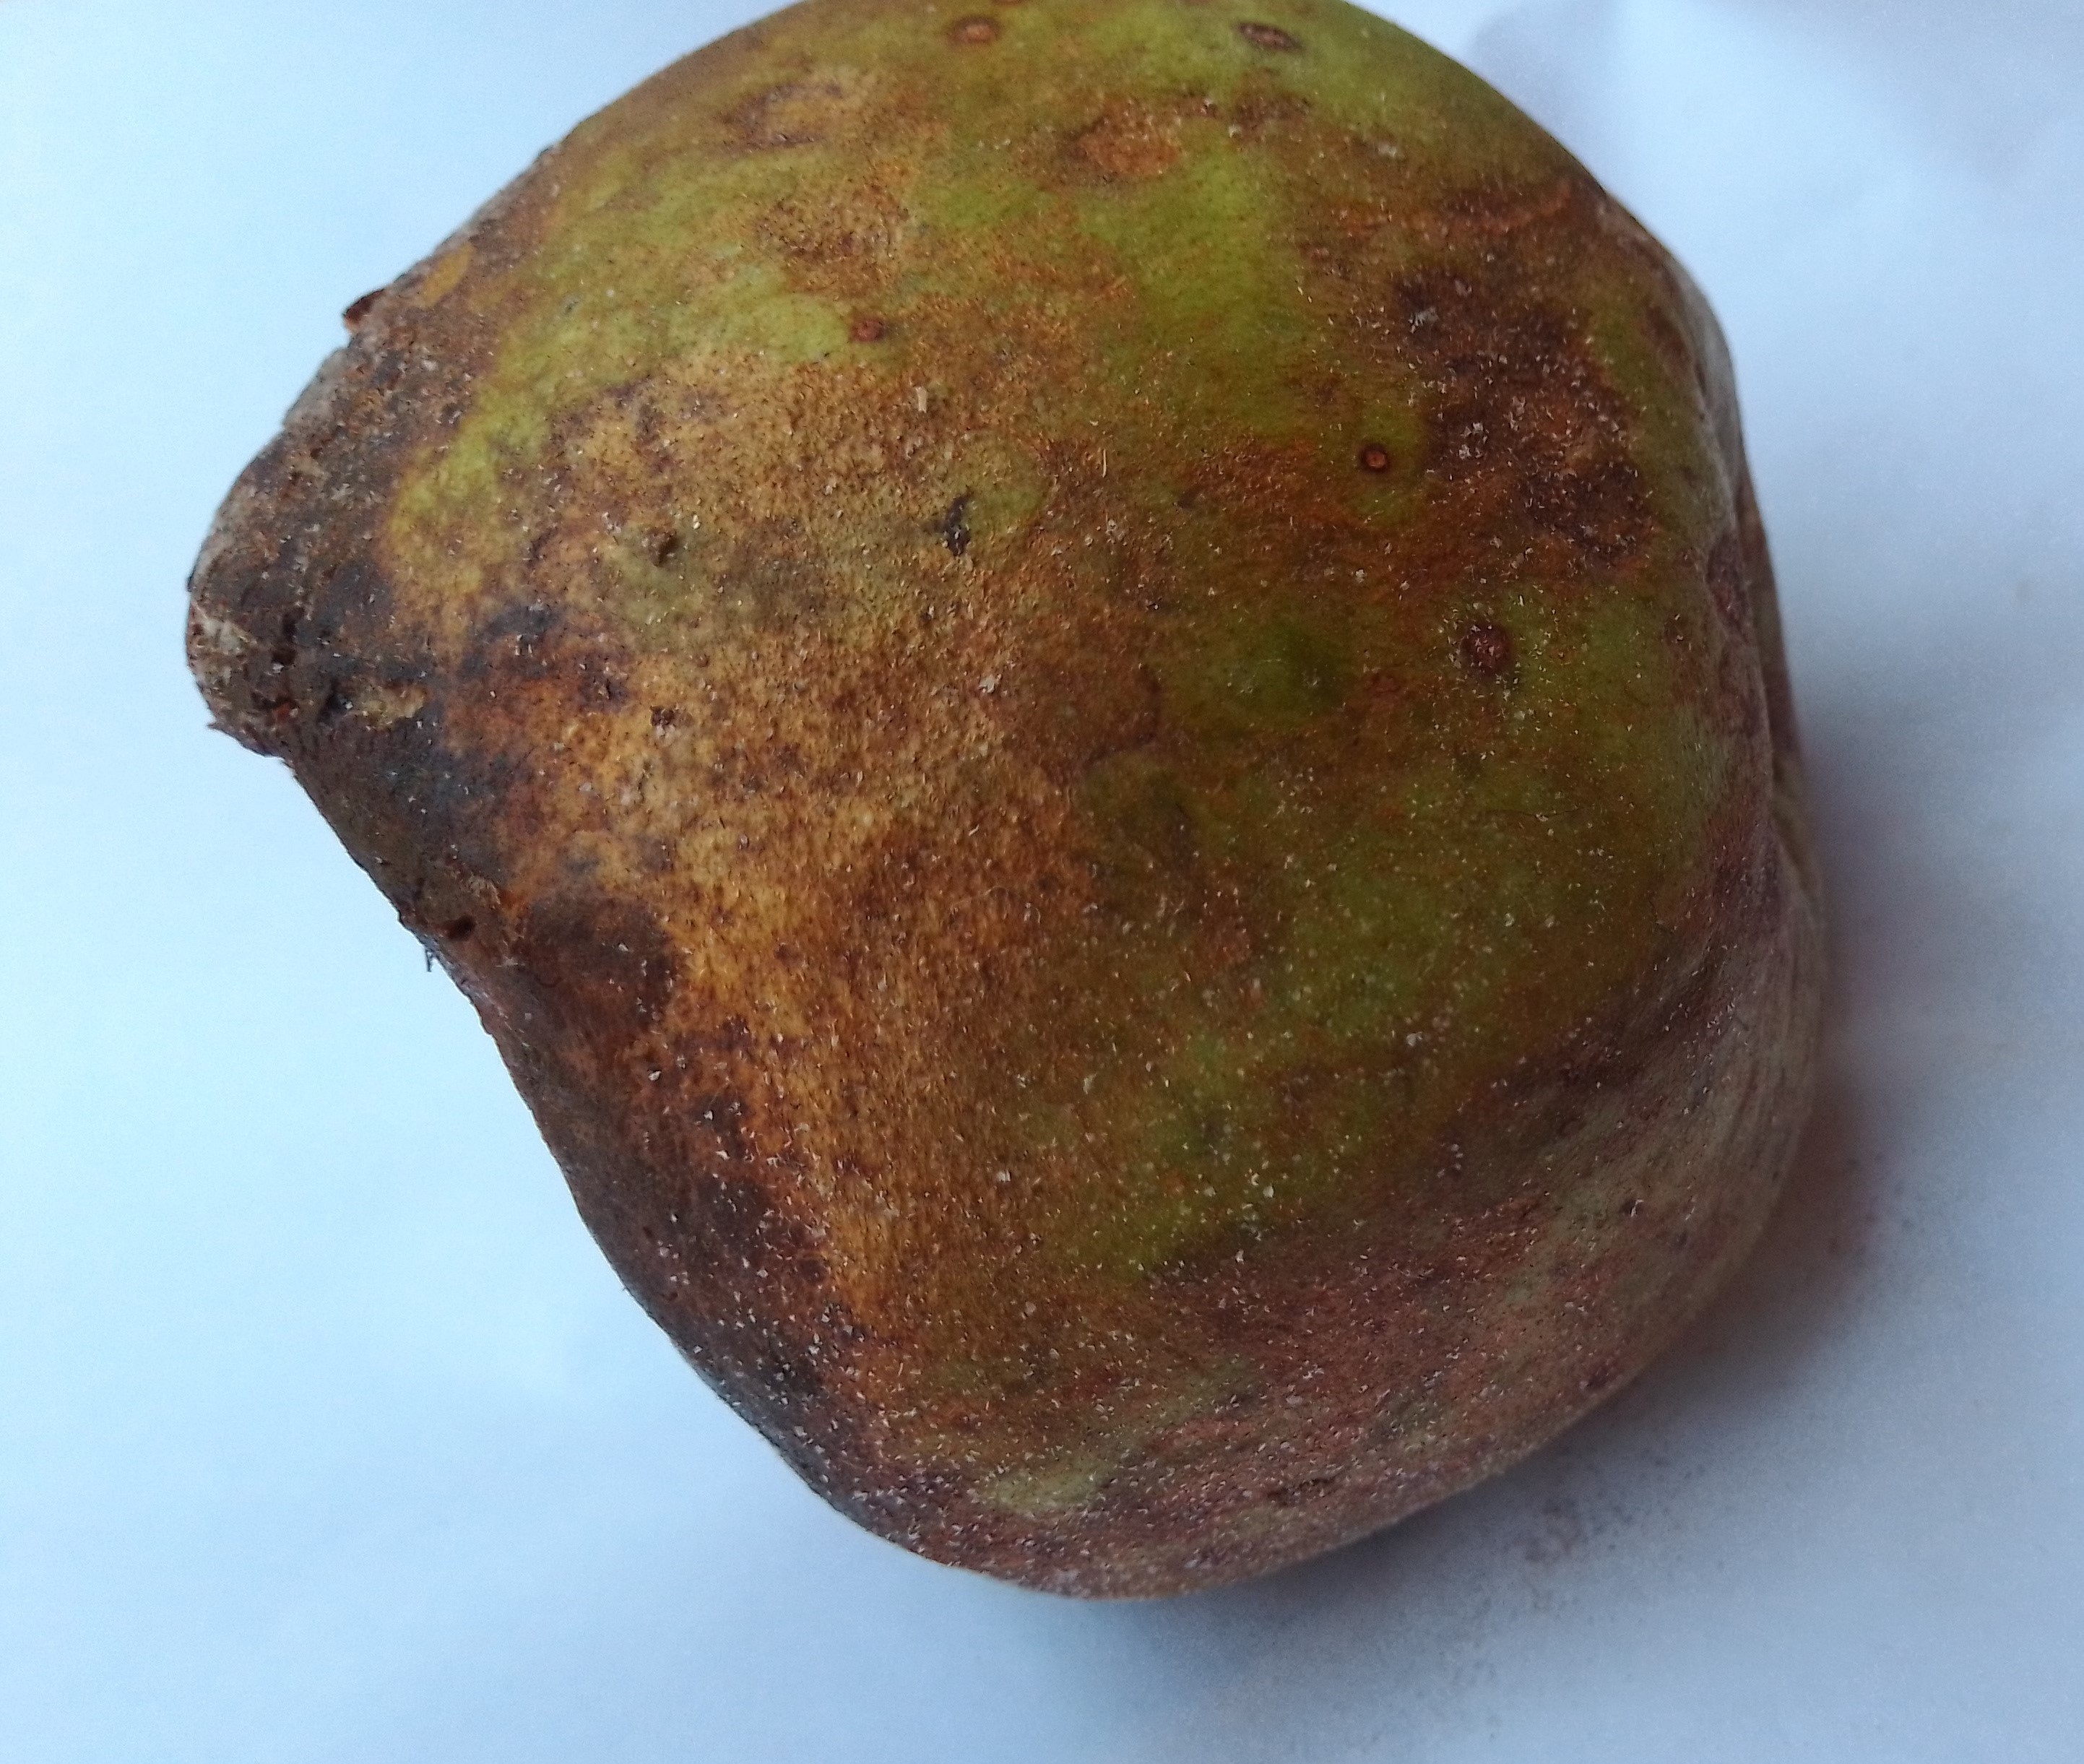
Fruit: guava
Condition: rotten